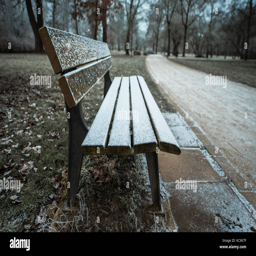
bench in a park on a cold winter day